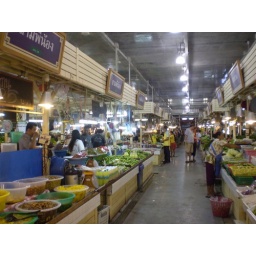
The fresh produce market in Patong, be glad you can't smell the fish !